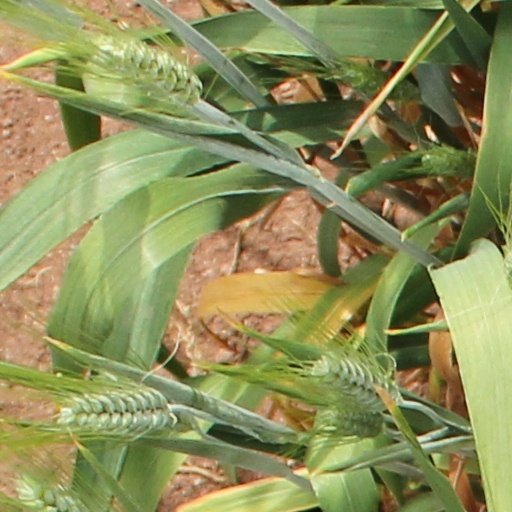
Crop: wheat